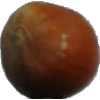
Label: Nut Forest 1